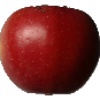
Label: Apple Braeburn 1